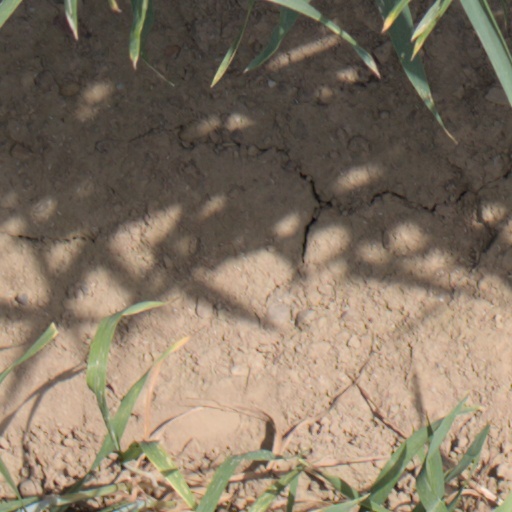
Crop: wheat